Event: Typhoon Ruby
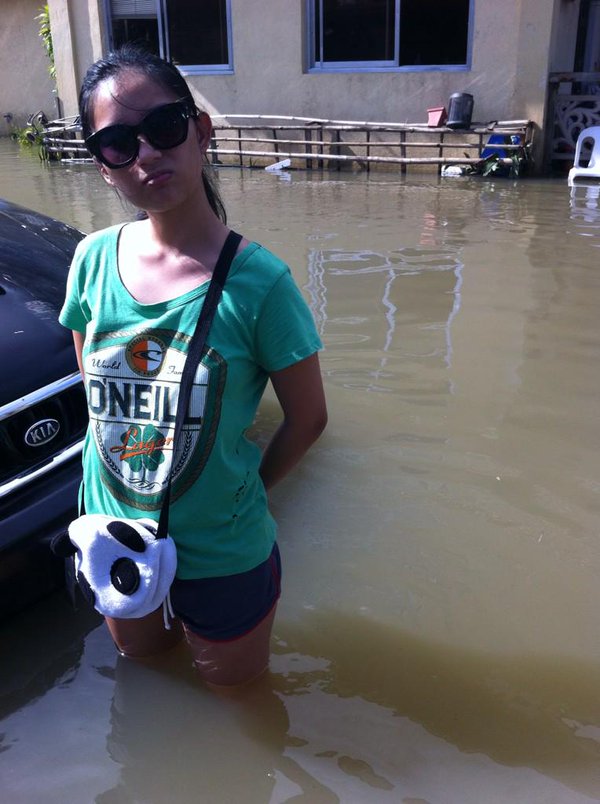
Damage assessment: damage